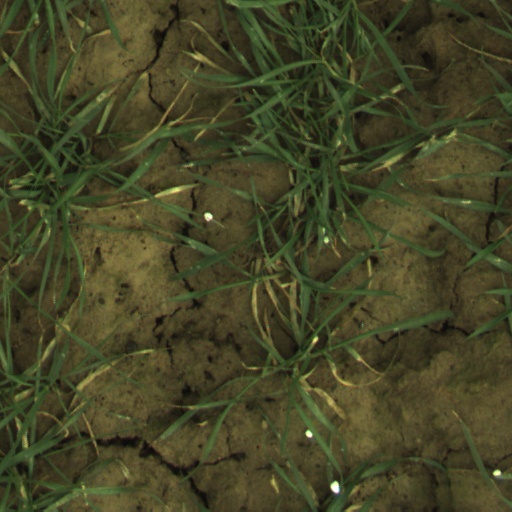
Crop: wheat